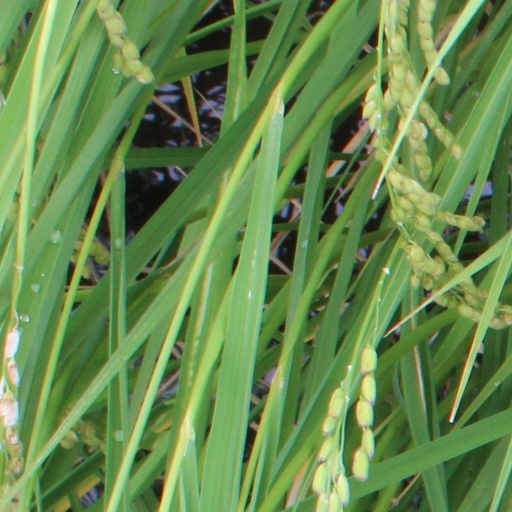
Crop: rice